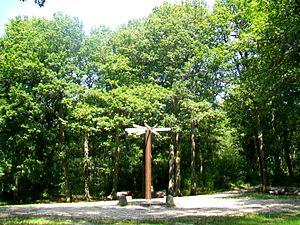
Le carrefour du poteau de la Tour, parcelles 38 à 43.
La forêt domaniale de L'Isle-Adam est un massif forestier de 1 548 hectares situé dans le Val-d'Oise, à 25 km au nord de Paris. Elle constitue avec les massifs de Montmorency et de Carnelle l'un des trois principaux massifs forestiers domaniaux du Val-d'Oise.
Nerville-la-Forêt est une commune française du Val-d'Oise située à l'orée de la forêt de L'Isle-Adam à environ 30 km au nord de Paris. Elle domine la petite vallée du ru de Presles, à flanc de coteau de la forêt de Carnelle.